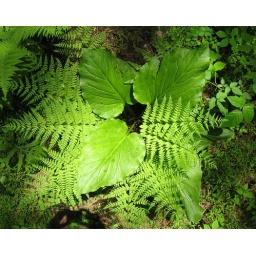
Skunk cabbage (Symplocarpus foetidus) and common ladyfern (Athyrium filix-femina) share a spot on the forest floor in the Hanover Watershed